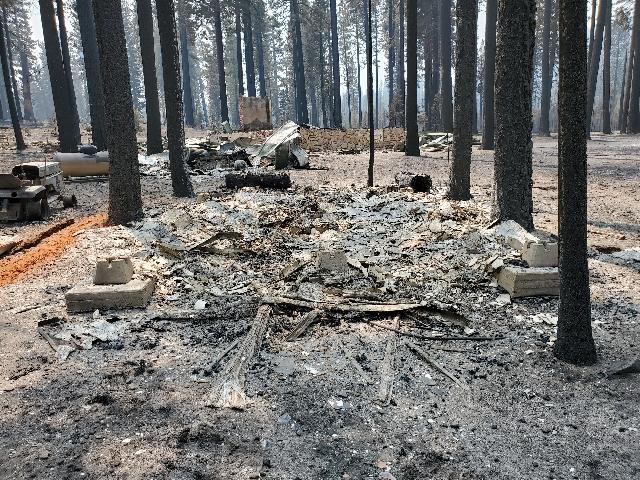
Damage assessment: destroyed